South Side Area School District

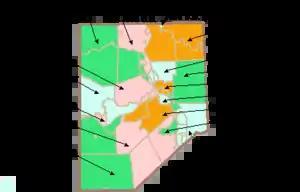

The South Side Area School District is a small, rural, public school district in Beaver County, Pennsylvania. The district encompasses approximately . It serves the boroughs of Shippingport, Hookstown, Frankfort Springs, and Georgetown, and the township of Greene Township and Hanover Township. According to 2020 federal census data, it serves a resident population of 6,143 people. In 2022, the district residents’ per capita income was $38,890, while the median family income was $83,938. In the Commonwealth, the median family income was $71,798 and the United States median family income was $74,580, in 2022.